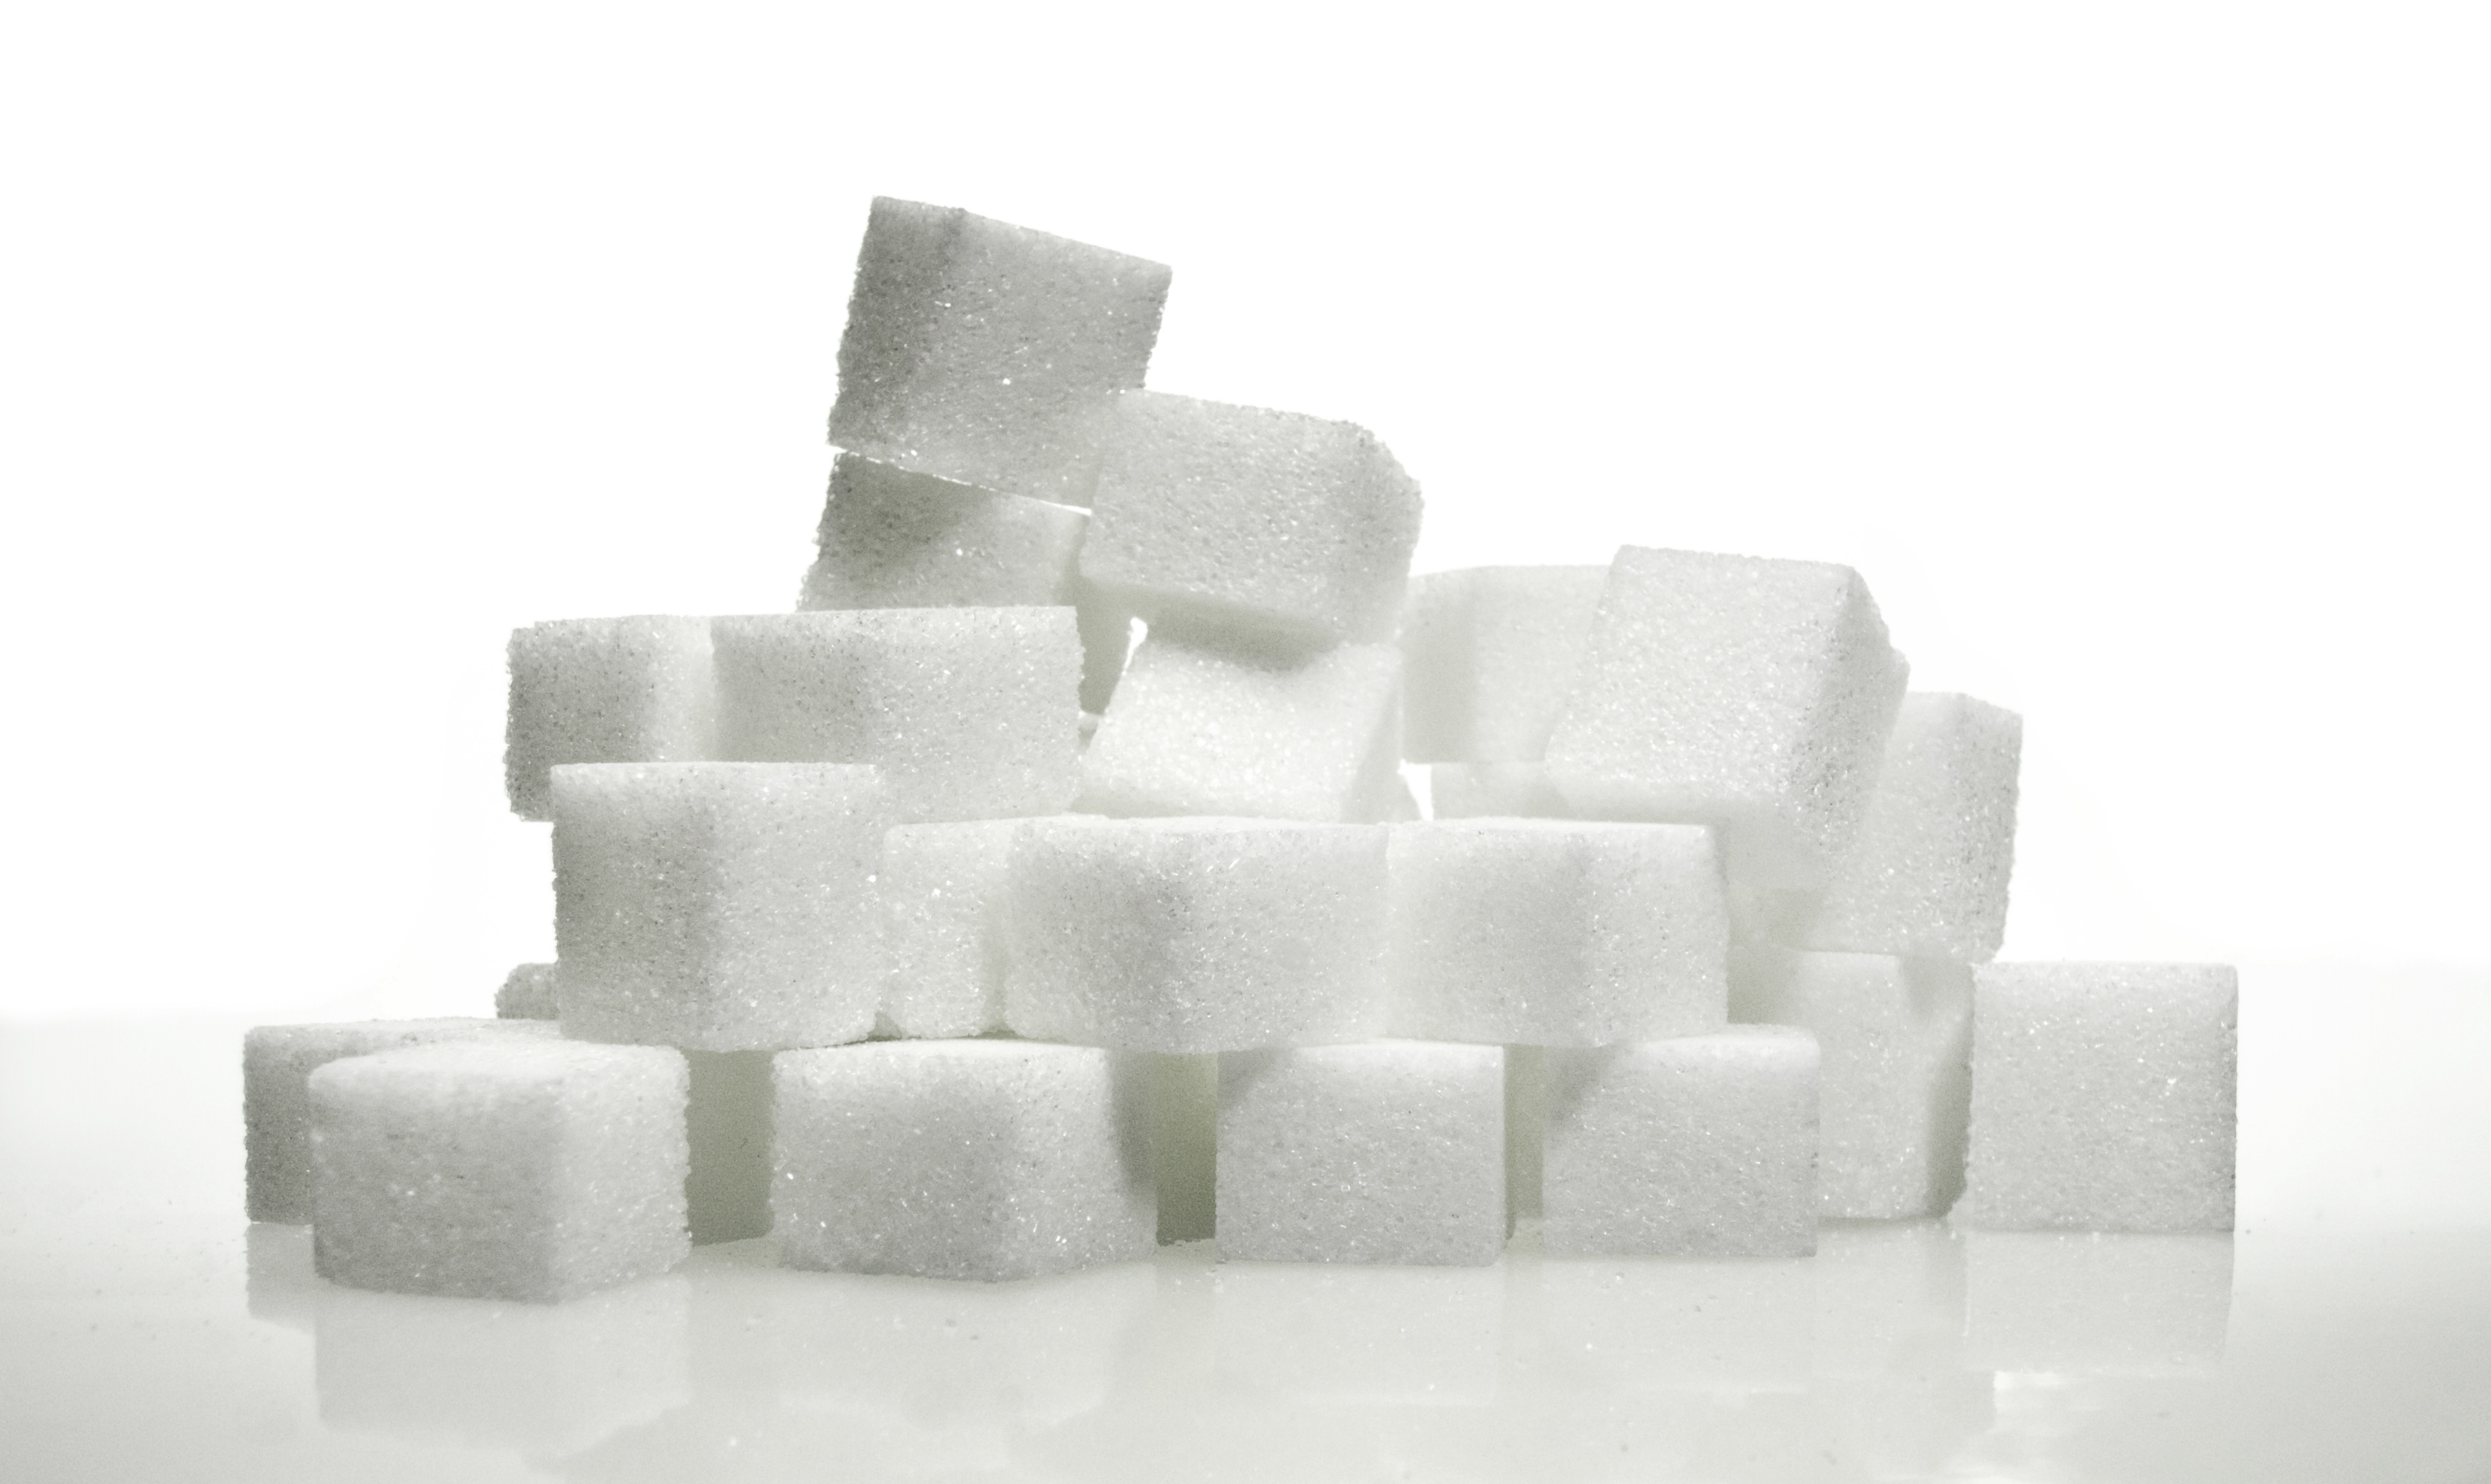
white, sweet, food, material, product, sugar, cubes, lump sugar